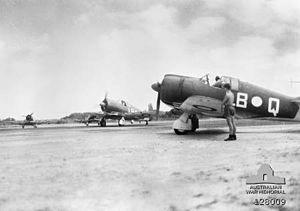
Le Commonwealth CA-12 est un avion de chasse australien. Il fut le seul avion de conception entièrement australienne à combattre au cours de la Seconde Guerre mondiale.